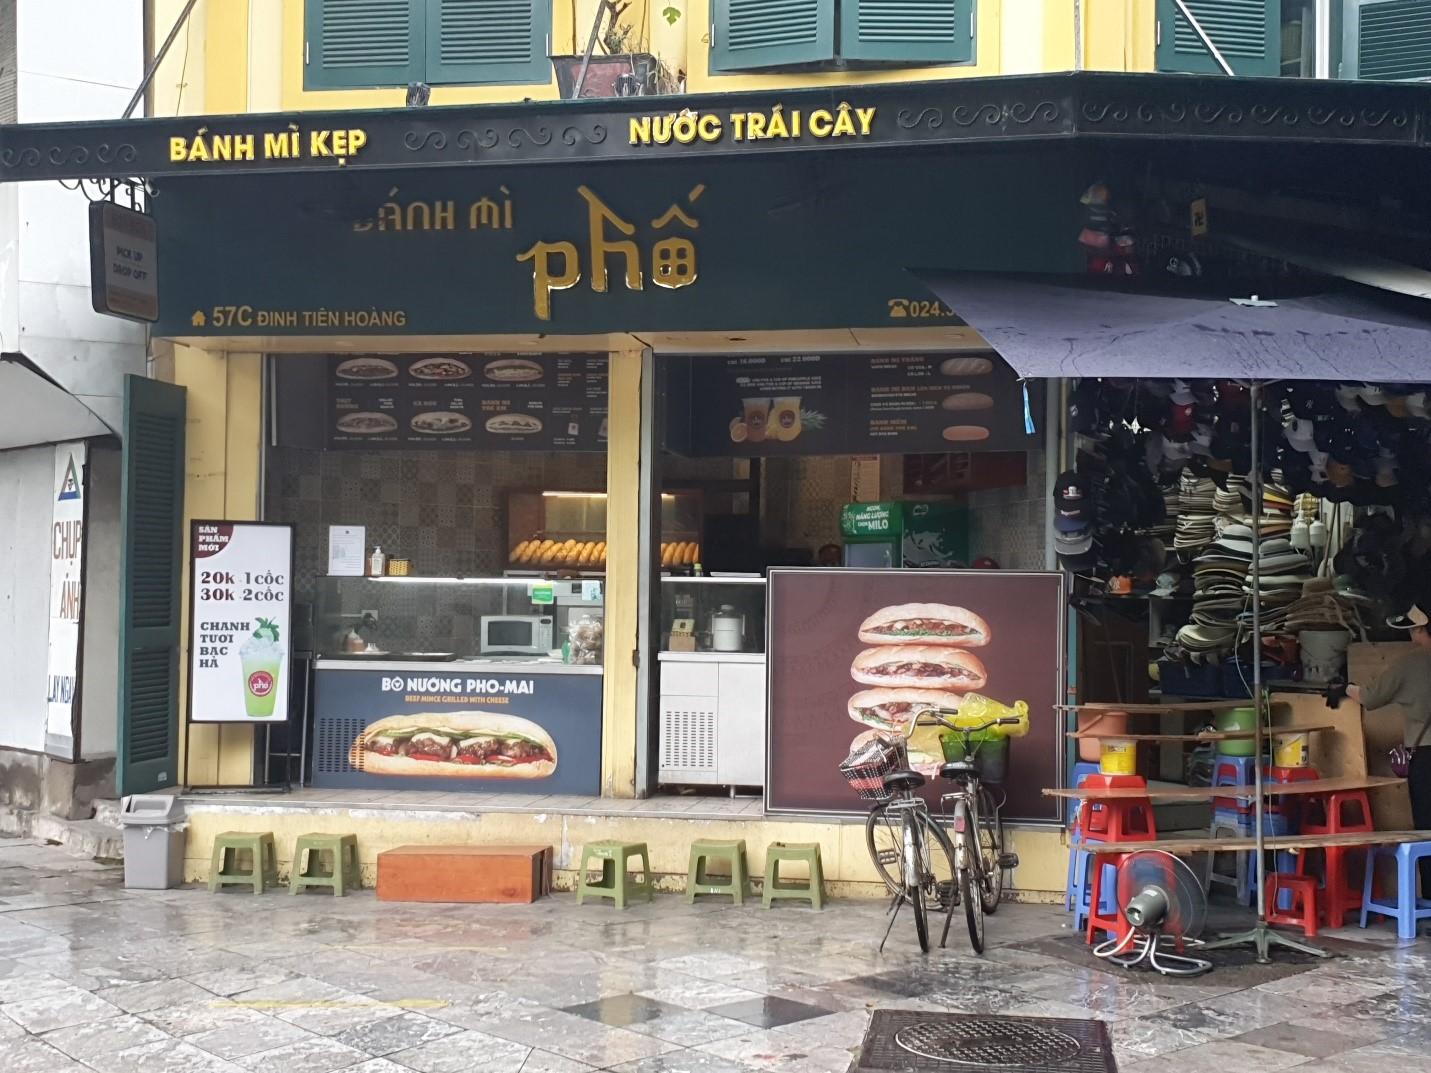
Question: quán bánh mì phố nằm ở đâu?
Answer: số 57c đinh tiên hoàng